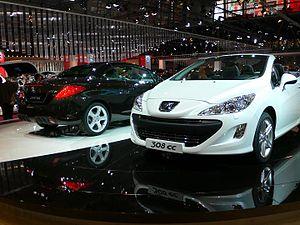
Peugeot 308 CC
L'édition 2008 du Mondial de l'automobile de Paris est un salon international de l'automobile qui s'est tenu du 4 octobre au 19 octobre 2008 à la Porte de Versailles, à Paris.